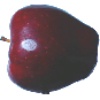
Label: Apple Red Delicious 1